Van

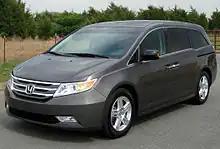
A 2011 Honda Odyssey minivan. Compared to other vans, minivans are smaller and have a lower center of gravity.

The Minivan is a van which is smaller in size in length and height than a full-size van. Minivans are often used for personal use, as well as commercial passenger operations such as taxis and shuttles, and cargo operations like delivery of mail and packages. They offer more cargo space than traditional sedans and SUVs. Their lower center of gravity is also useful in handling and rollover prevention.